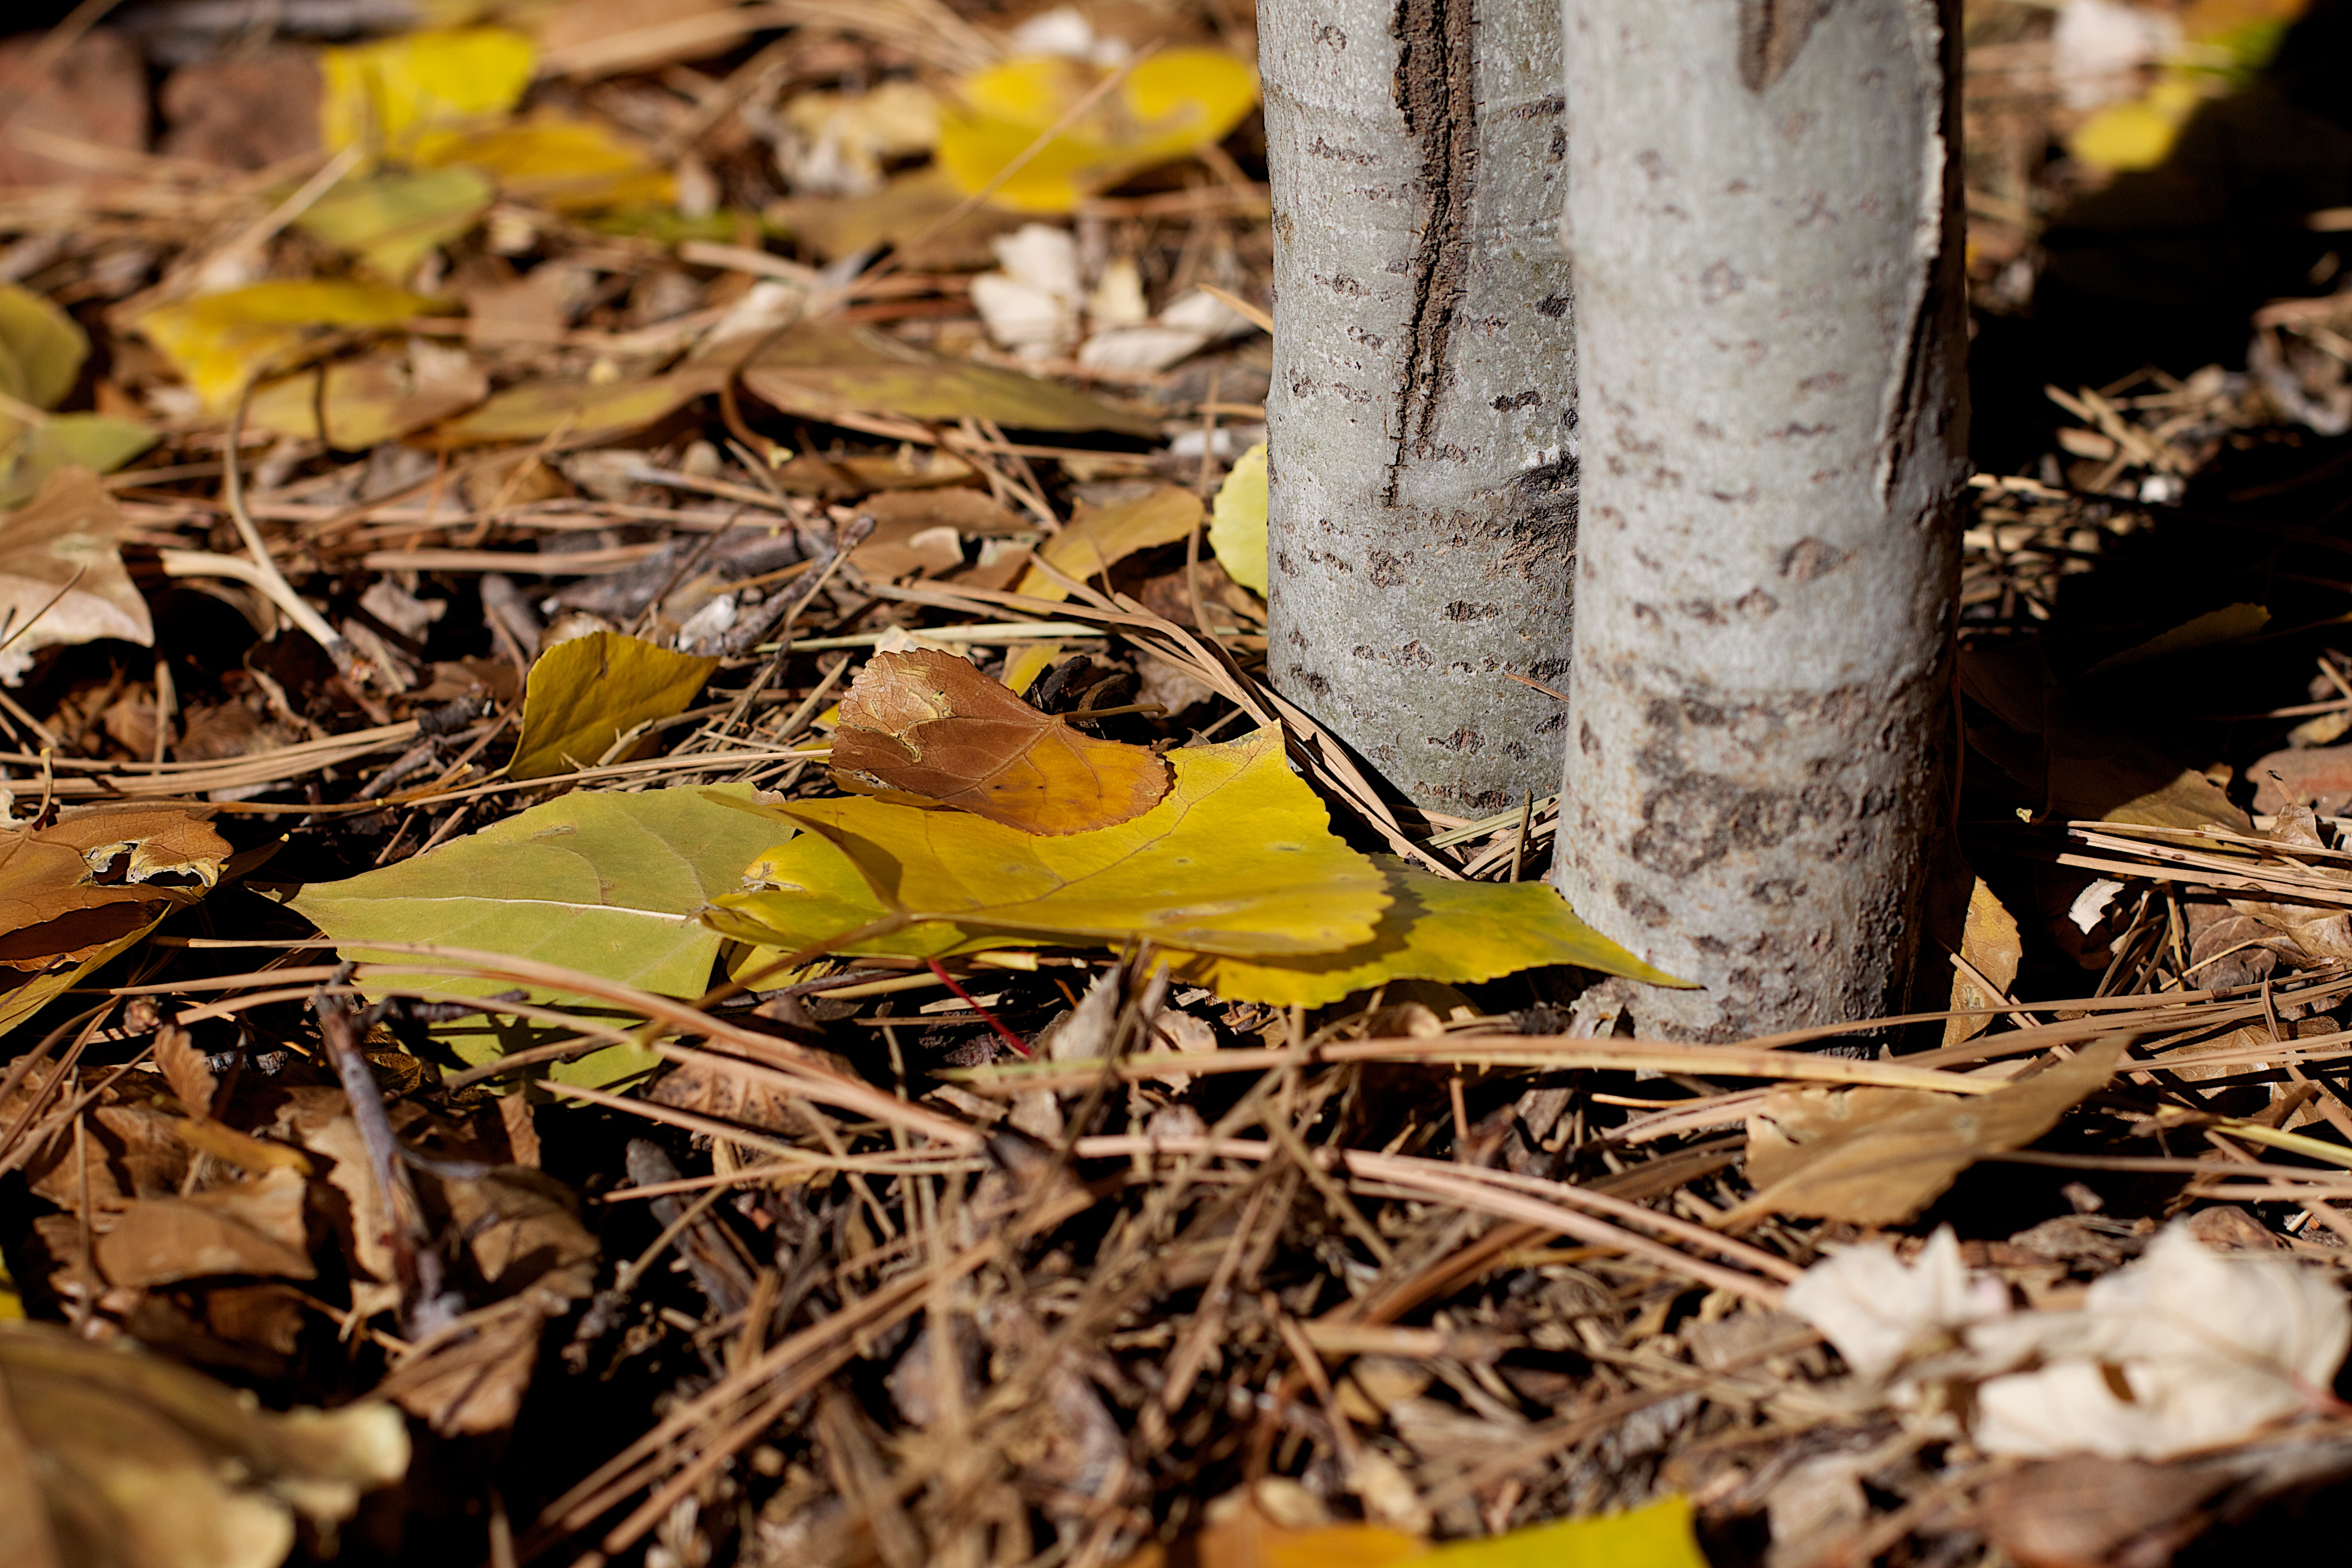
tree, nature, branch, plant, leaf, fall, flower, wildlife, spring, autumn, soil, botany, yellow, flora, season, fauna, close up, woodland, aspen, 2010365, macro photography